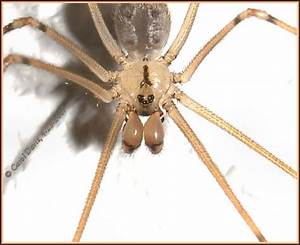
Label: ragno